Answer in natural language. Considering the relative positions, is dark brown colour bed (marked C) above or below Doorway (marked A)? Choose between the following options: below or above
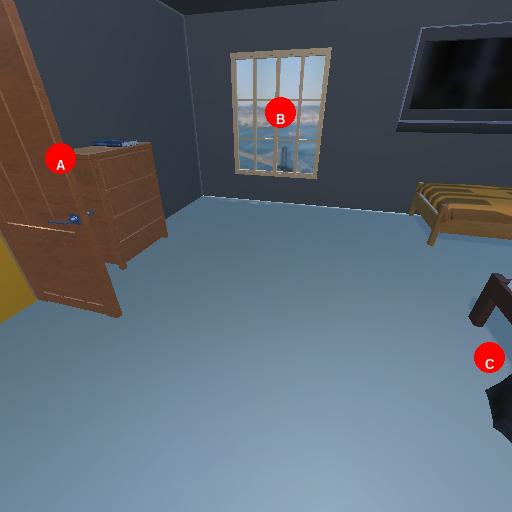
<answer>below</answer>